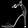
Label: Sandal